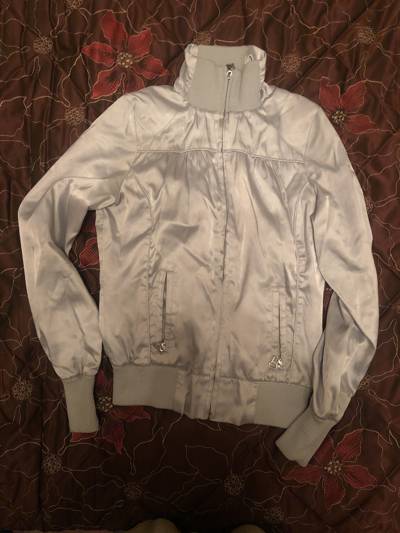
Waste category: clothes